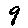
Label: 9